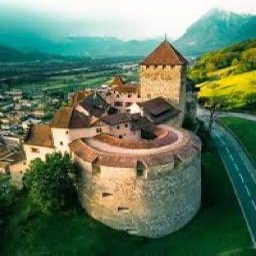
Vaduz Castle